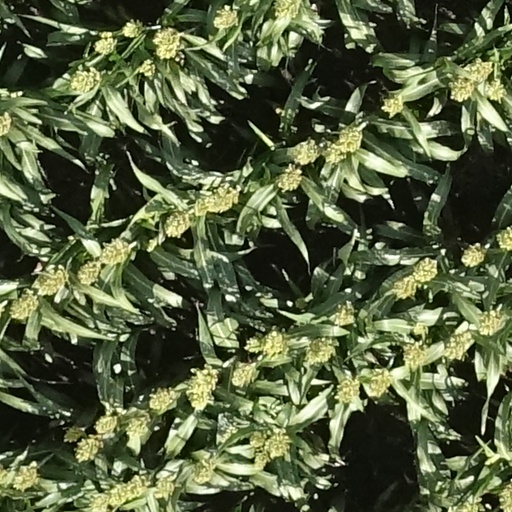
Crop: sorghum